Julia Hauser

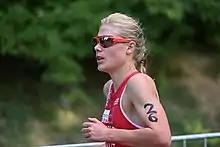

Julia Hauser (born 21 February 1994) is an Austrian triathlete. She competed in the women's event at the 2016 Summer Olympics. In 2021, she competed in the women's event at the 2020 Summer Olympics held in Tokyo, Japan, but did not finish. She was also scheduled to compete in the mixed relay event but the Austrian team did not start. In June 2023 she finished second in the women's event at the European Games in Poland.